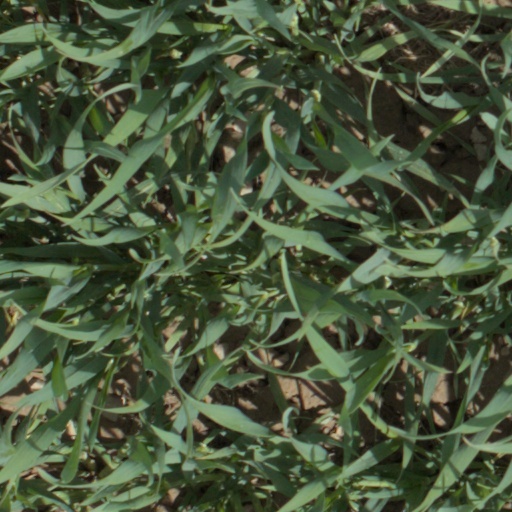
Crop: wheat